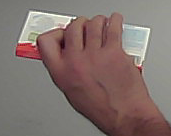
Product: kinder_chocolate